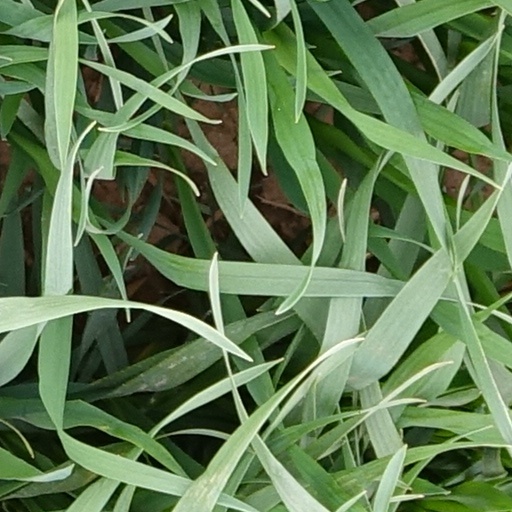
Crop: wheat